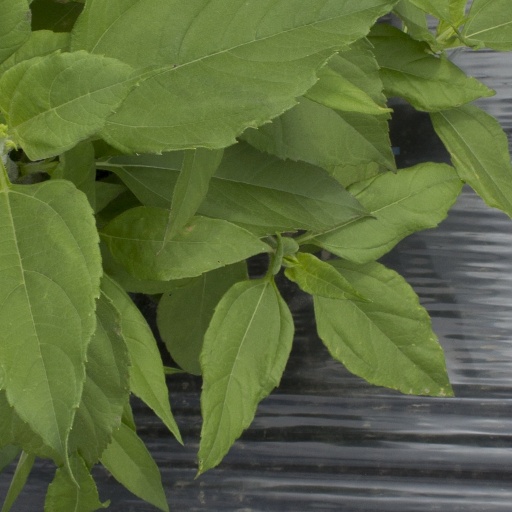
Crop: Jerusalem artichoke